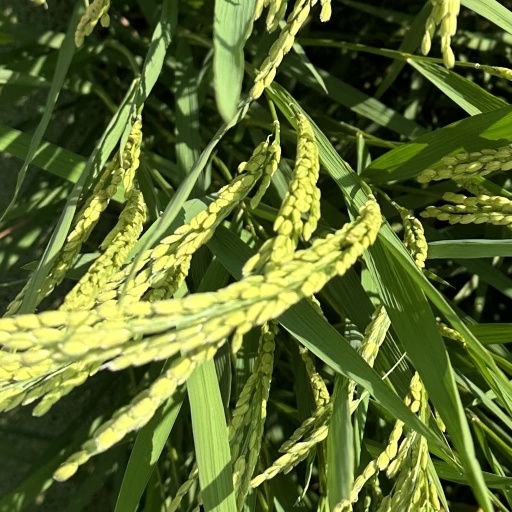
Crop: rice